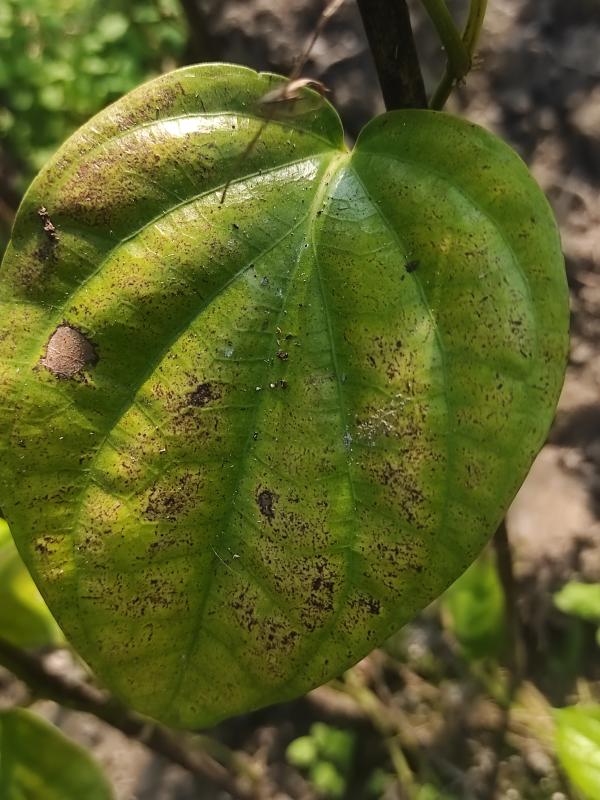
Label: Fungal_Brown_Spot_Disease